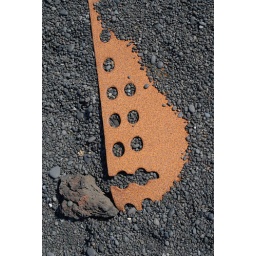
rusty iron face from ww2 british boat on beach in iceland